Dupont, Florida

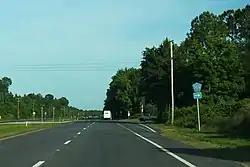
Southbound along US 1 and CR 304 in Dupont

Dupont is an unincorporated community in Flagler County, Florida, United States. It is located at the intersection of Dupont Road and US 1 southeast of Bunnell. The community is part of the Deltona–Daytona Beach–Ormond Beach, Florida metropolitan statistical area.